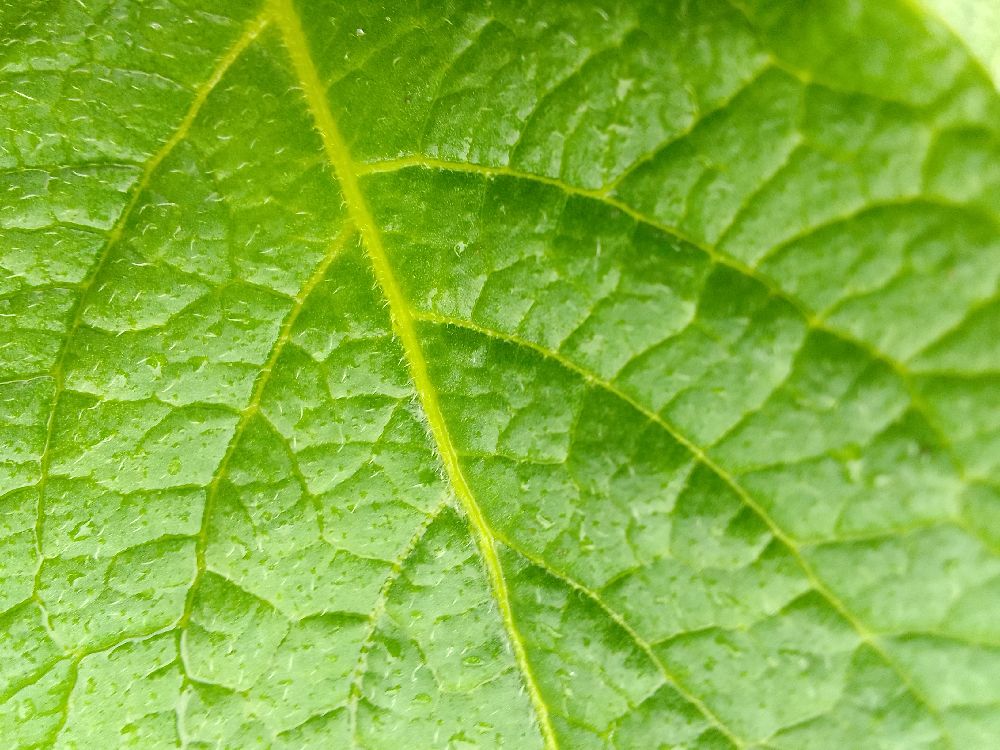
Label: Healthy